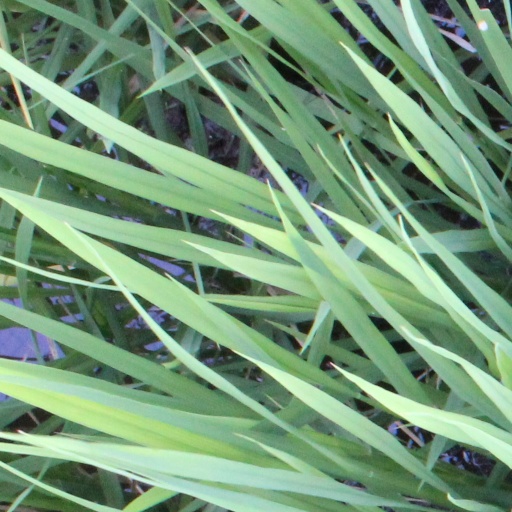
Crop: rice